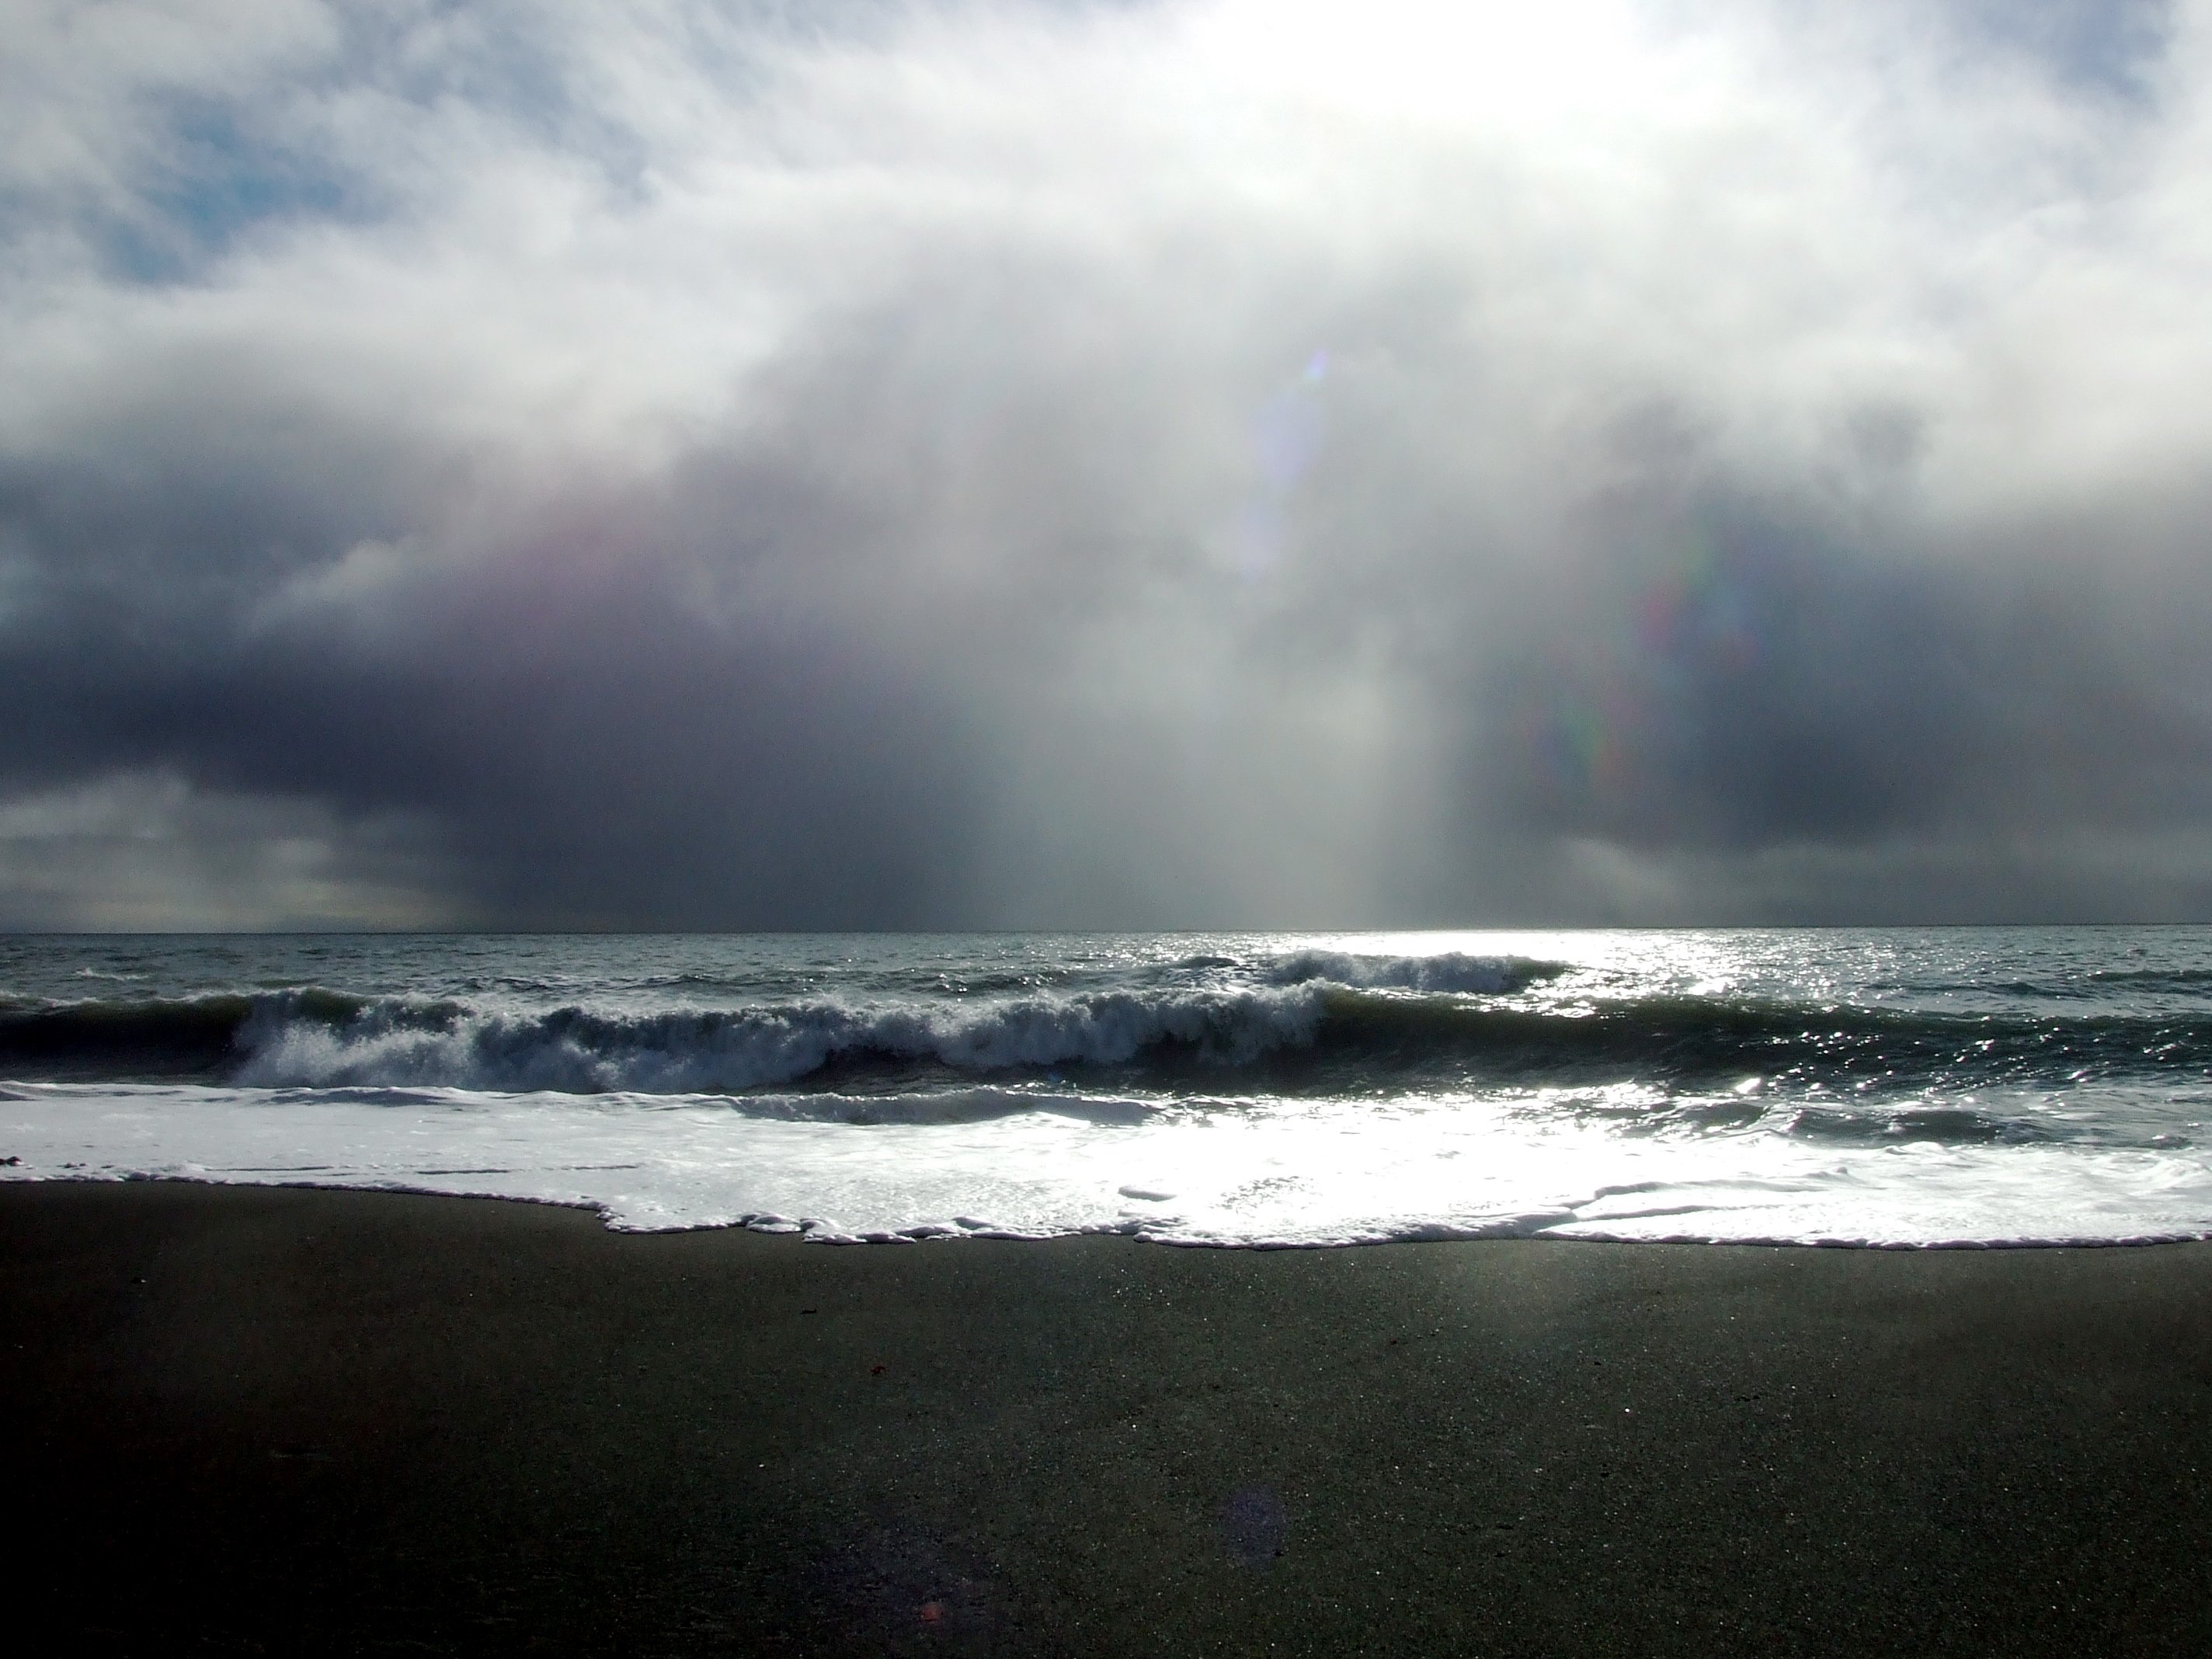
beach, sea, coast, rock, ocean, horizon, cloud, sky, sunlight, morning, shore, wave, wind, coastline, weather, storm, body of water, clouds, alaska, meteorological phenomenon, atmospheric phenomenon, wind wave